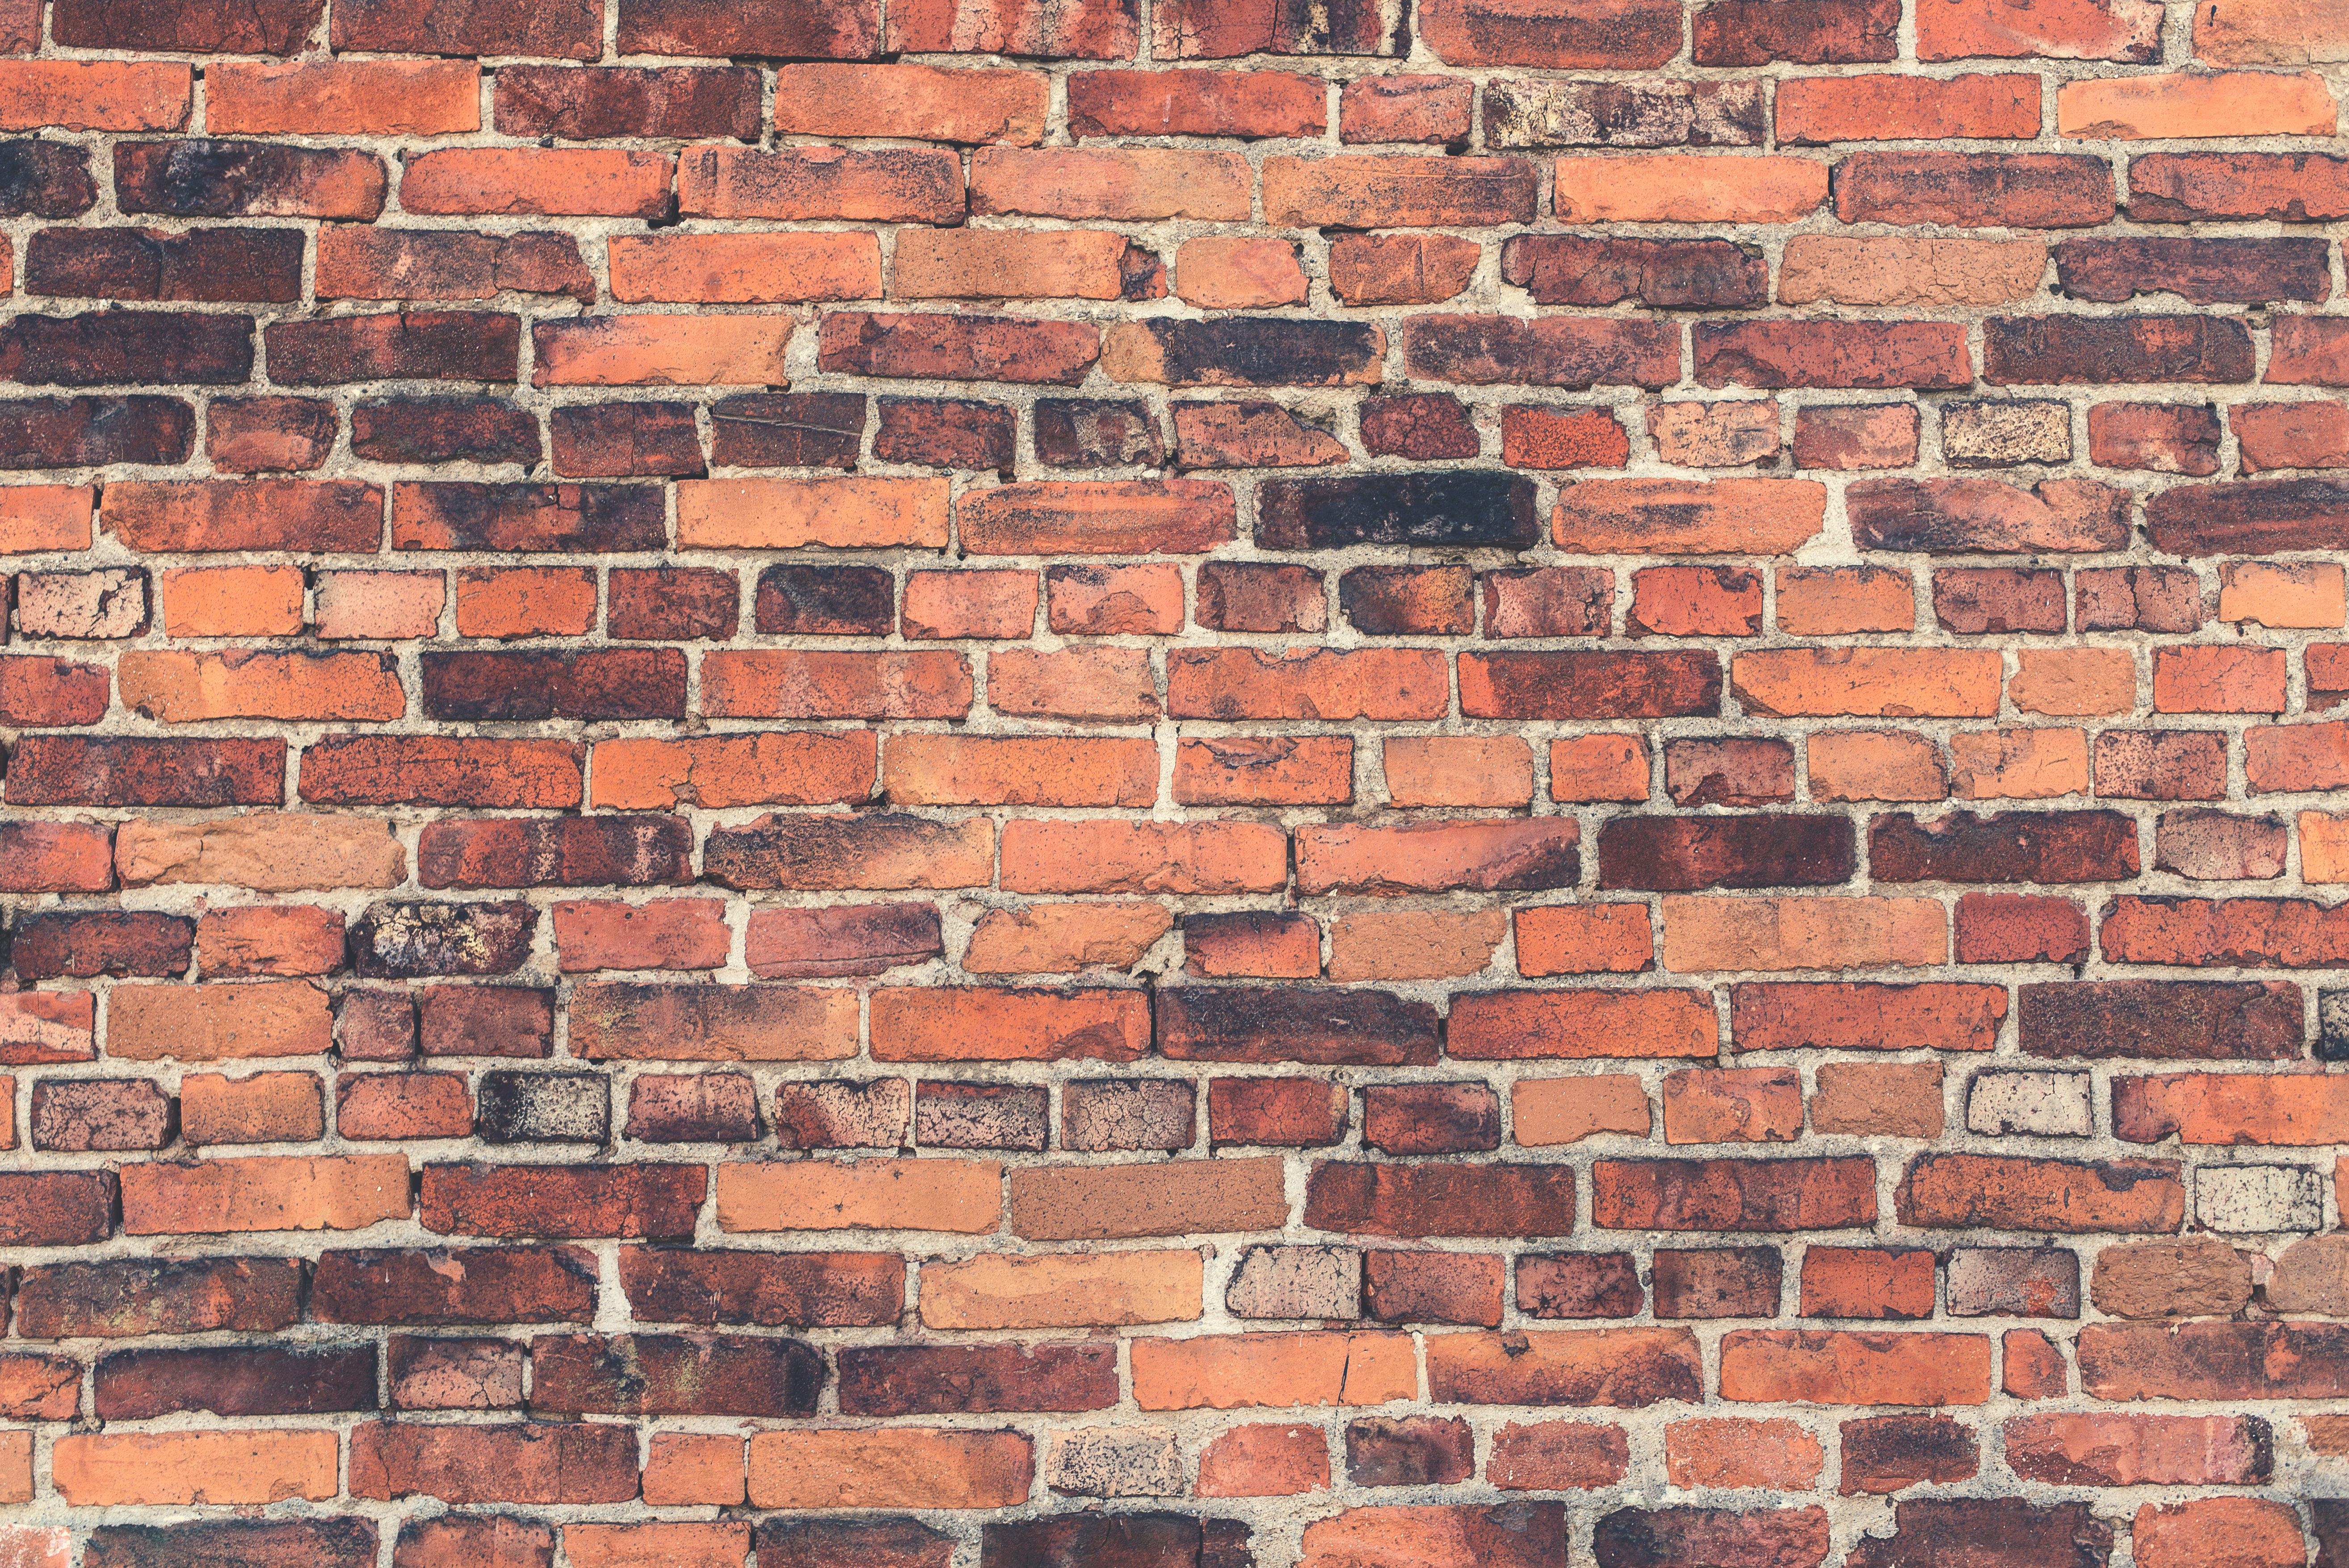
brickwork, brick, wall, bricklayer, stone wall, building material